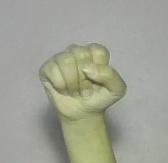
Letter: saad